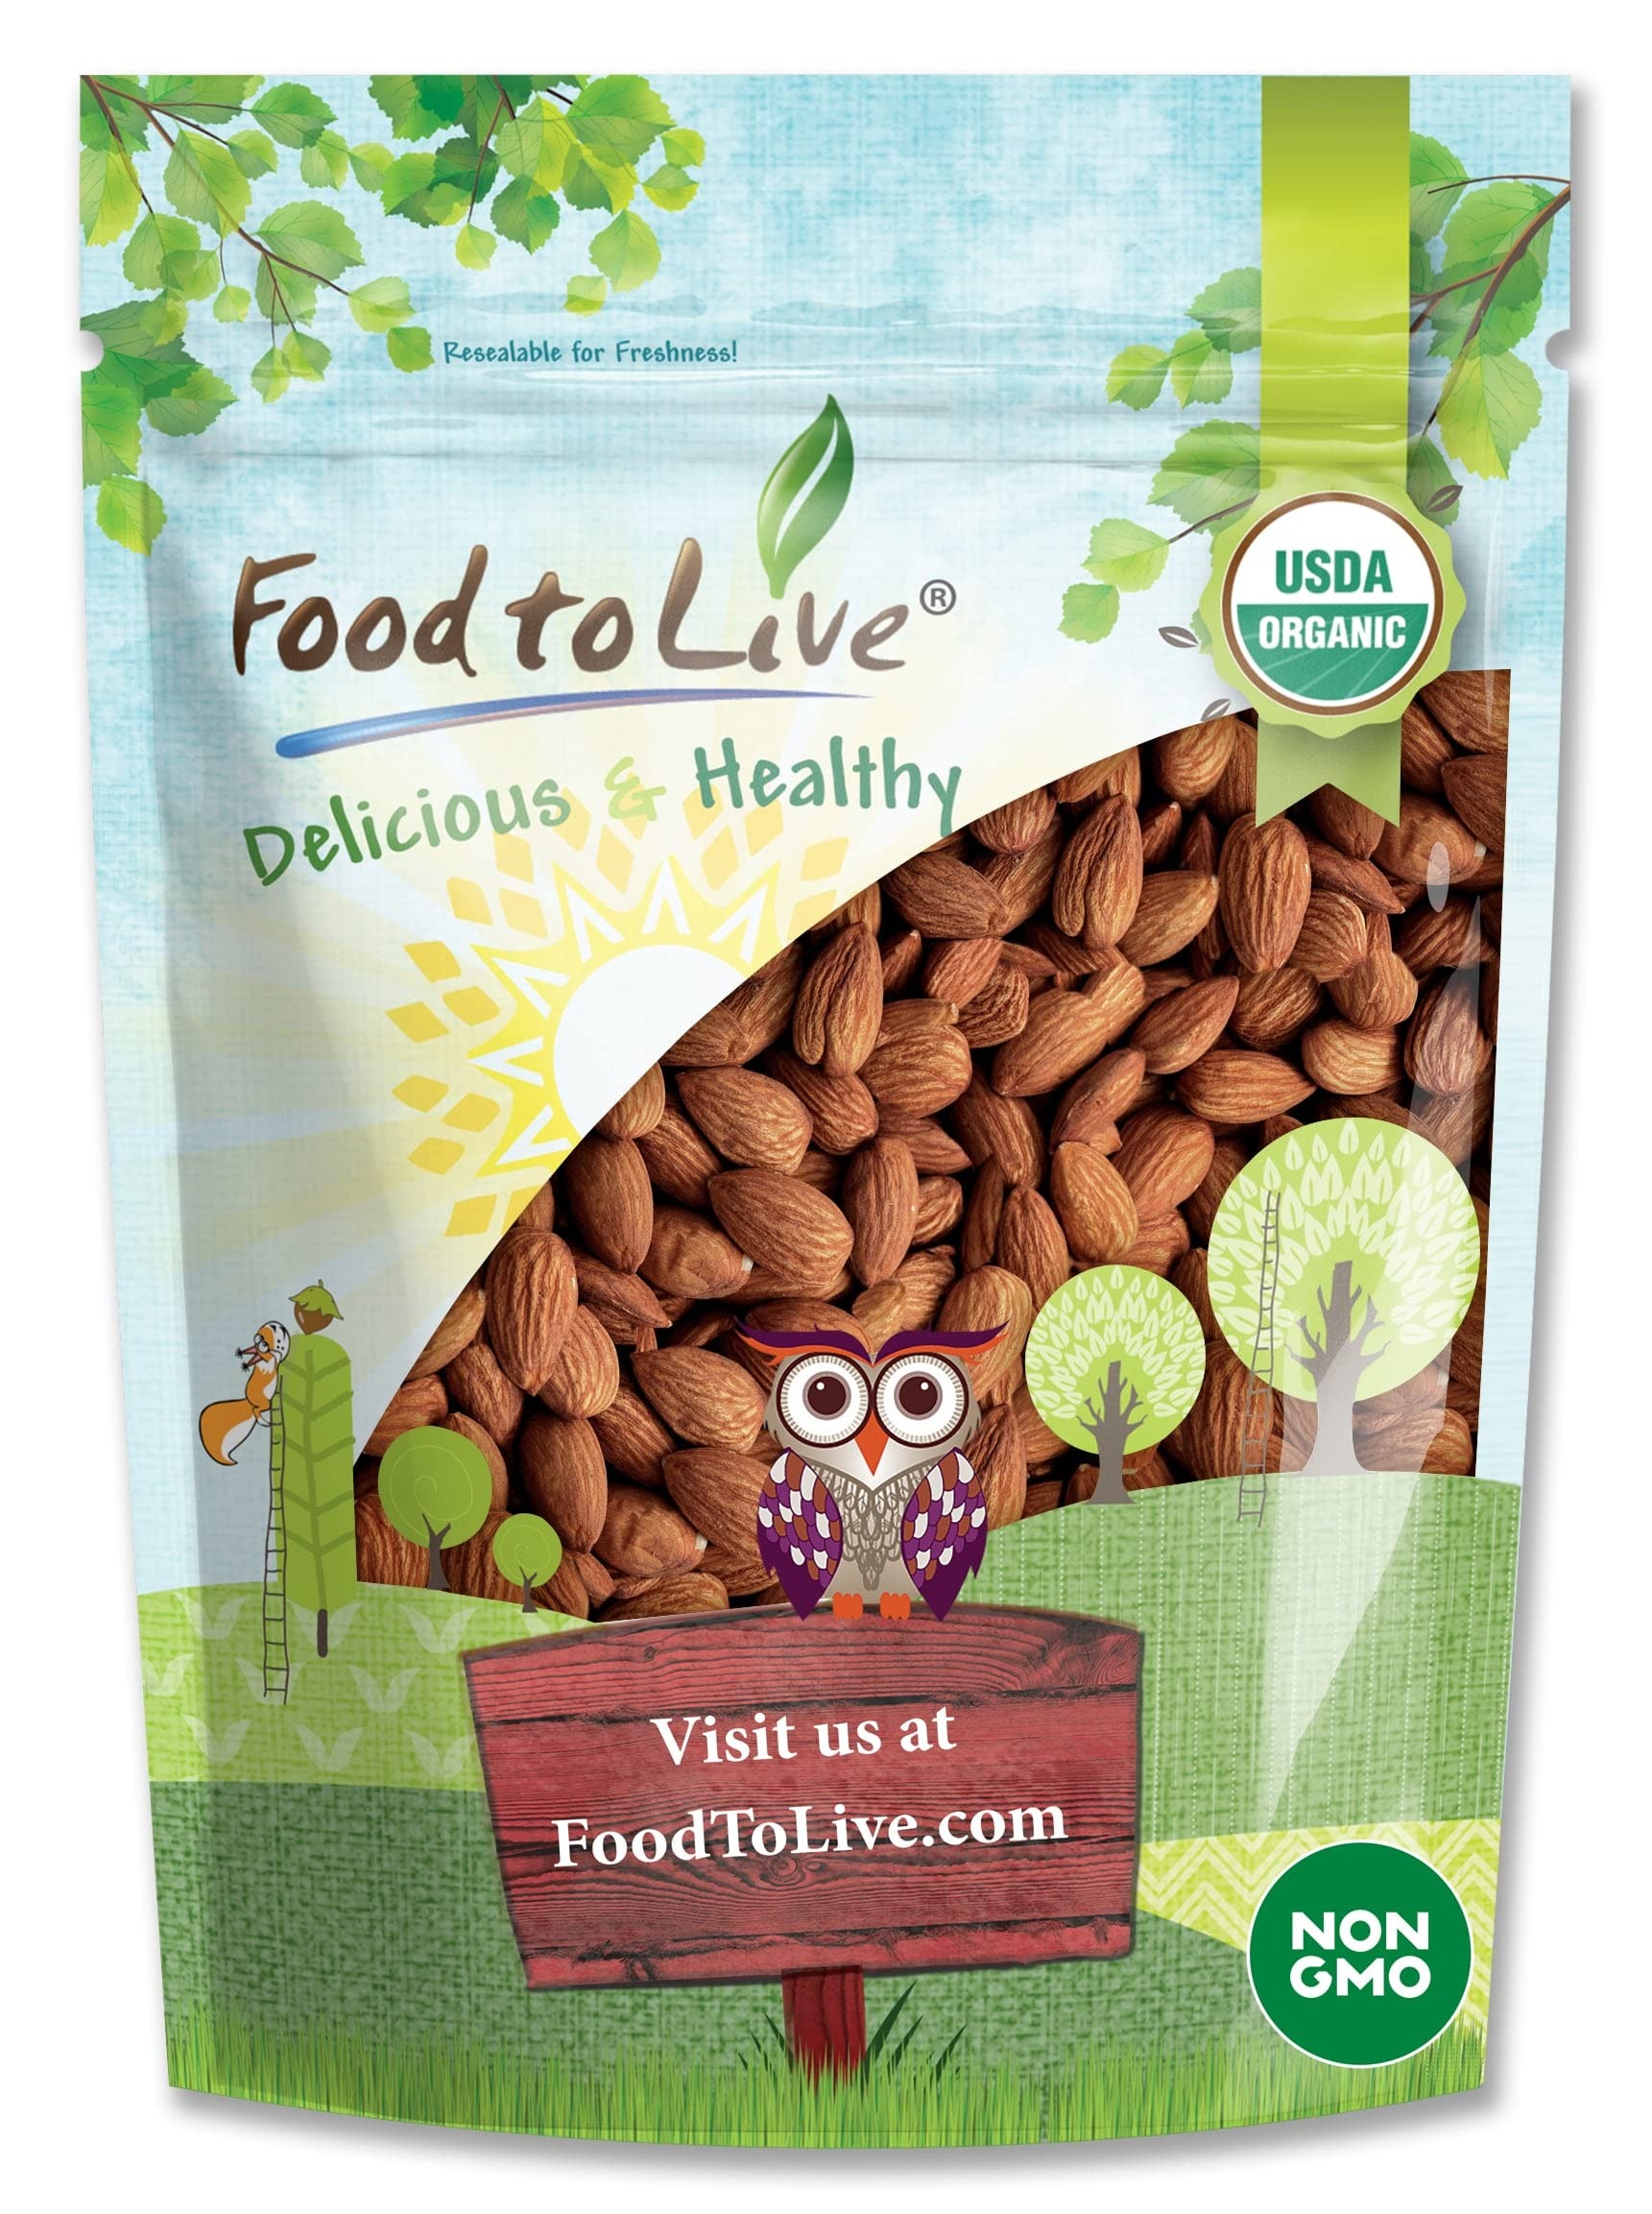
Item Name: Food to Live Organic Dry Roasted Whole Almonds with Himalayan Salt, 8 Oz Non-GMO, Oven Roasted, Lightly Salted, No Oil Added, Vegan, Kosher. High in Protein and Essential Fatty Acids. Great Snack
Bullet Point 1: ✔️ORGANIC & NON-GMO: Food to Live California Almonds are USDA Organic and Non-GMO. They’re Kosher, and suitable for various diets including keto and vegan.
Bullet Point 2: ✔️OVEN-ROASTED & NO OIL ADDED: Roasted to perfection with absolutely no oil added, California Almonds are crunchy and present with a distinct nutty flavor.
Bullet Point 3: ✔️LIGHTLY SALTED WITH HIMALAYAN SALT: Our Organic Roasted California Almonds are salted with Himalayan Pink Salt, which on its own has an outstanding nutritional profile.
Bullet Point 4: ✔️HIGHLY NUTRITIOUS: Roasted and Salted Almonds by Food to Live are a great source of Potassium, Phosphorus, Iron, Calcium, and Magnesium. They’re also rich in vitamins B and E.
Bullet Point 5: ✔️SNACK & INGREDIENT: Roasted Almonds is a perfect snack that will satisfy your salty food craving. Use it as an ingredient in baking, as a topping for salads, porridge, and even meat.
Value: 8.0
Unit: Ounce

Price: 13.85